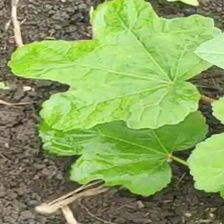
Weed species: Little_Mallow(Malva parviflora)